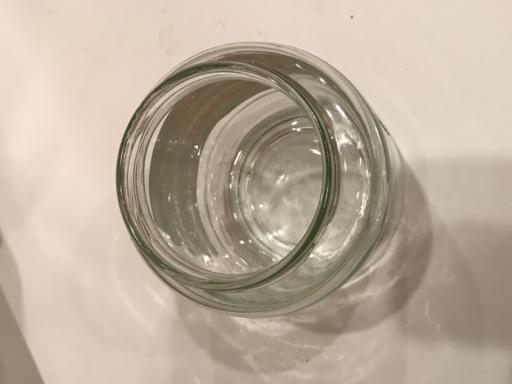
Waste category: glass